Nassau-class battleship

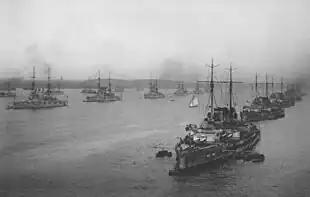
The four "Nassau" class ships (bottom right) with the rest of I Battle Squadron and II Battle Squadron before the outbreak of war

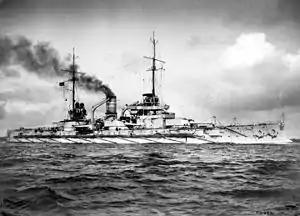
at sea, c. 1911

After entering service in early 1910, and joined I Battle Squadron, with the latter serving as the flagship. Later that year, they were joined by and as they were commissioned for service. Over the next four years, the ships took part in a routine of squadron and fleet maneuvers, gunnery practice, and training cruises. Each year typically culminated in a summer training cruise in July, frequently to Norwegian waters, followed by the annual fleet maneuvers held in late August and early September. The one exception to this was 1912, when the summer training cruise remained in the Baltic Sea owing to increased tensions with Britain and France as a result of the Agadir Crisis. The ships were in Norway during the July Crisis in 1914 and were hastily recalled to begin the mobilization for war when it became apparent that conflict between Austria-Hungary and Serbia would not be avoided.